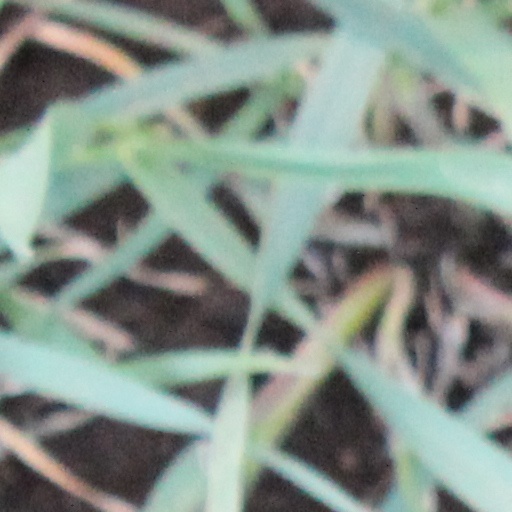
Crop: wheat